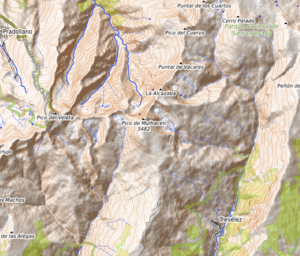
carte réalisée sur umap This map was created from OpenStreetMap project data, collected by the community. This map may be incomplete, and may contain errors. Don't rely solely on it for navigation.
Le mont Mulhacén est le plus haut sommet de la péninsule Ibérique. Selon les sources il culmine entre 3 478 et 3 482 m.